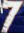
Number: 7